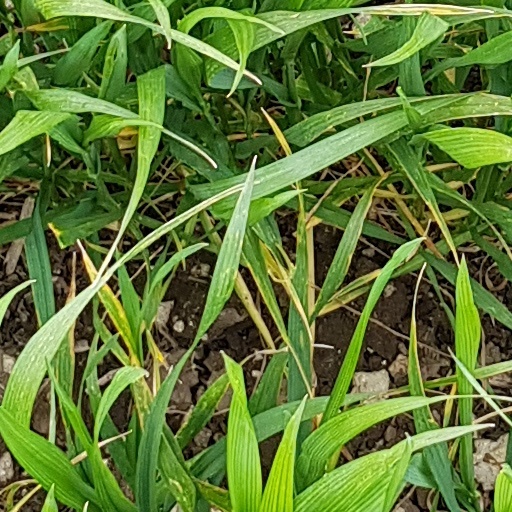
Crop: wheat